Sharur Turkish High School

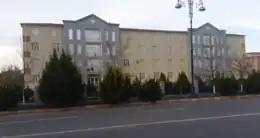
Sharur Turkish High School's main building

The admissions were taken from 6th grade students according to examination results. Education was in Azerbaijani, English, and Turkish. Accommodation and lunch were preferably provided by school. Achievements included numerous medals in international and nationwide olympiads and higher than 90% university acceptance rate, each year. Graduates continued their studies at universities worldwide, mostly in Turkey.